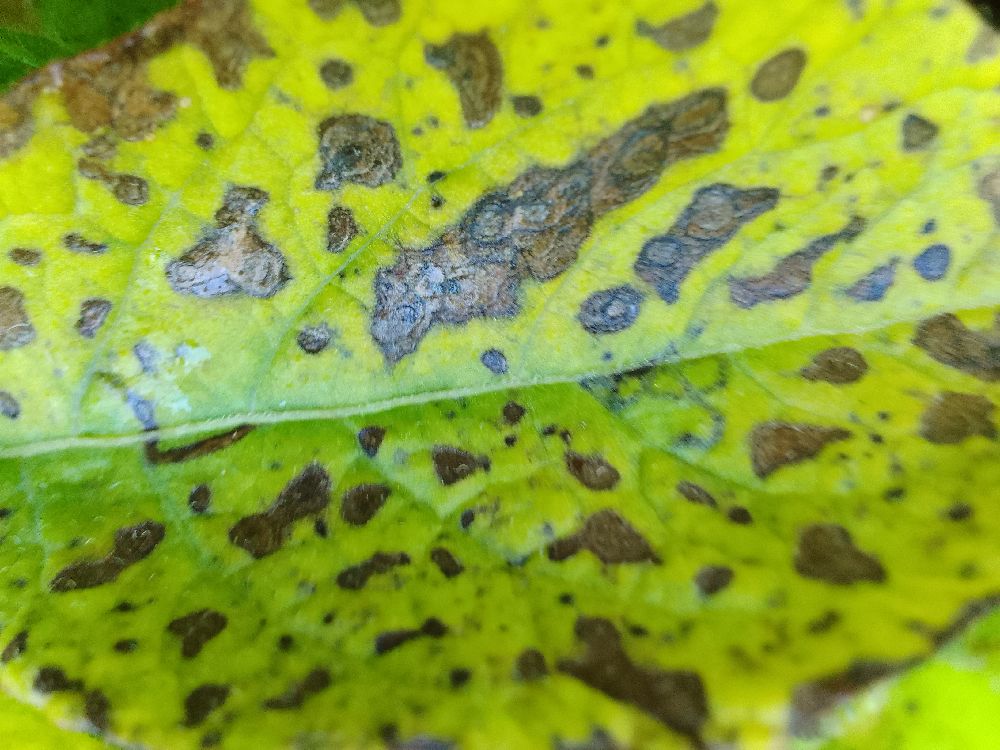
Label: Early blight